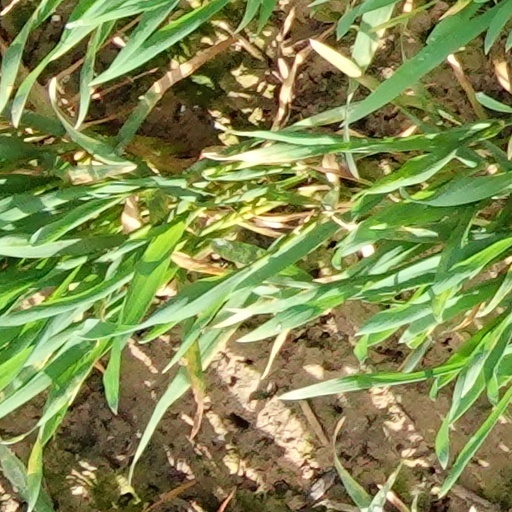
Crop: wheat